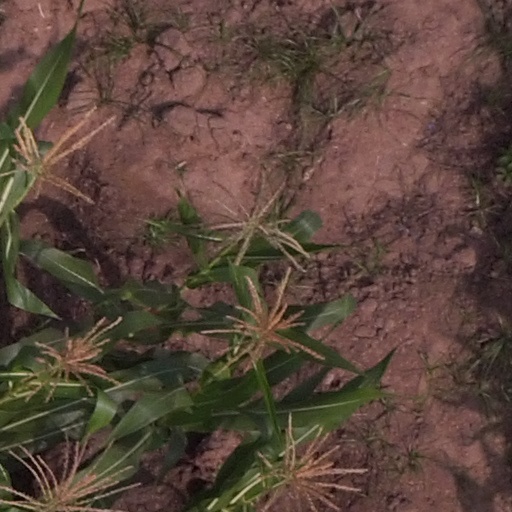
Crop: maize; corn